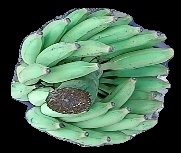
Variety: elakki-bale
Grade: grade1